Punnagai Poove

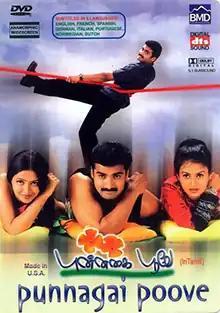
DVD cover

Punnagai Poove is a 2003 Indian Tamil-language romantic drama film directed by Sabapathy Dekshinamurthy and written by R. N. R. Manohar, starring Nandha, newcomer Rekha Vedavyas and Kaveri. Vadivelu, Senthil and M. S. Viswanathan appear in supporting roles, whilst actress Sarika, ex-wife of Kamal Haasan, makes a comeback to Tamil films after 17 years, and music composer Yuvan Shankar Raja, who scored the music for this film as well, makes special cameo appearances in the film.